Answer in natural language. Considering the relative positions, is brown top white leg dining table to the left or right of Doorway? Choose between the following options: right or left
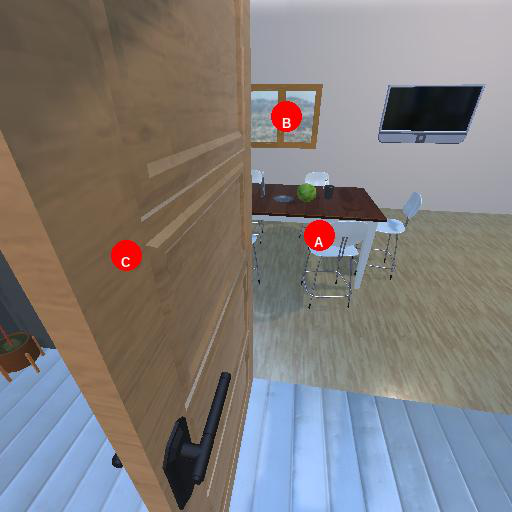
<answer>left</answer>